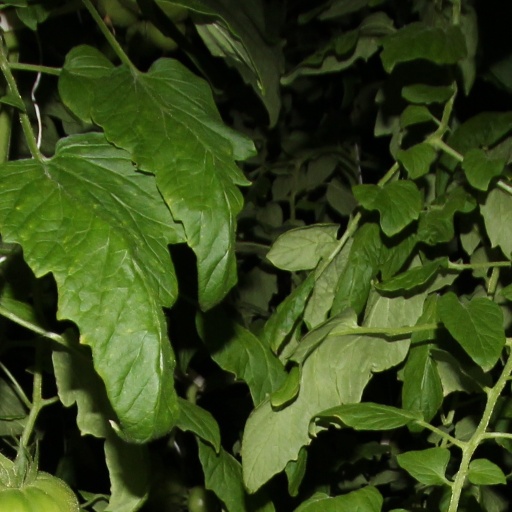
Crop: tomato